QF 4.5-inch Mk I – V naval gun

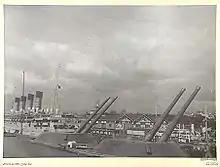
Twin Mark III guns on "Illustrious"-class aircraft carrier

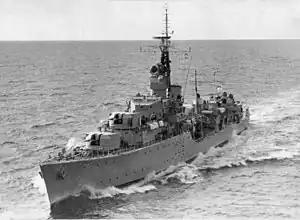
The Battle-class destroyer HMS "Dunkirk", with two twin mountings BD Mark IV for Mark III guns.

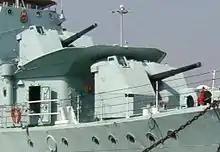
The forward 4.5 inch guns Mark 5* of , on rebuilt CP Mark V mountings.

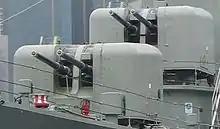
Twin mountings, "Upper Deck", Mark VI on post-war on "Daring"-class destroyer HMAS Vampire (D11). "BD"-s in contrast were semi-submerged turrets used on some of the major warships.

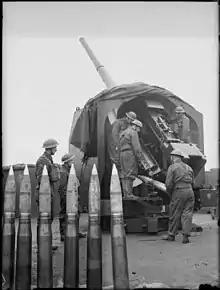
4.5 inch anti-aircraft gun and crew near Sittingbourne, Kent, January 1941

QF Mark II was a single gun mounting (Mounting Mk 1) anti-aircraft gun in static sites. The pedestal mount was bolted to concrete in an unarmoured turret, a travelling platform was available to transport the gun and mounting between positions. The first unit became operational in February 1939. These 16.5 ton anti-aircraft mountings had a maximum elevation angle of 80 degrees. However, most mountings were Mark 1A with an elevation range of -9.5 to 80 degrees. This enabled the gun to be dual role (anti-aircraft and coastal defence) in coastal areas. Armour piercing rounds were provided for anti-ship engagements.